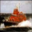
Label: ship